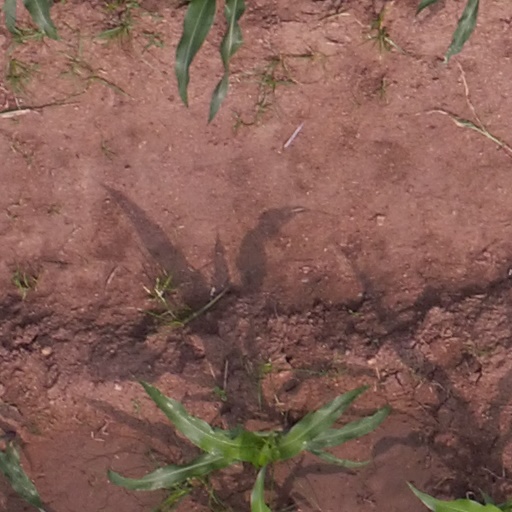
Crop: maize; corn